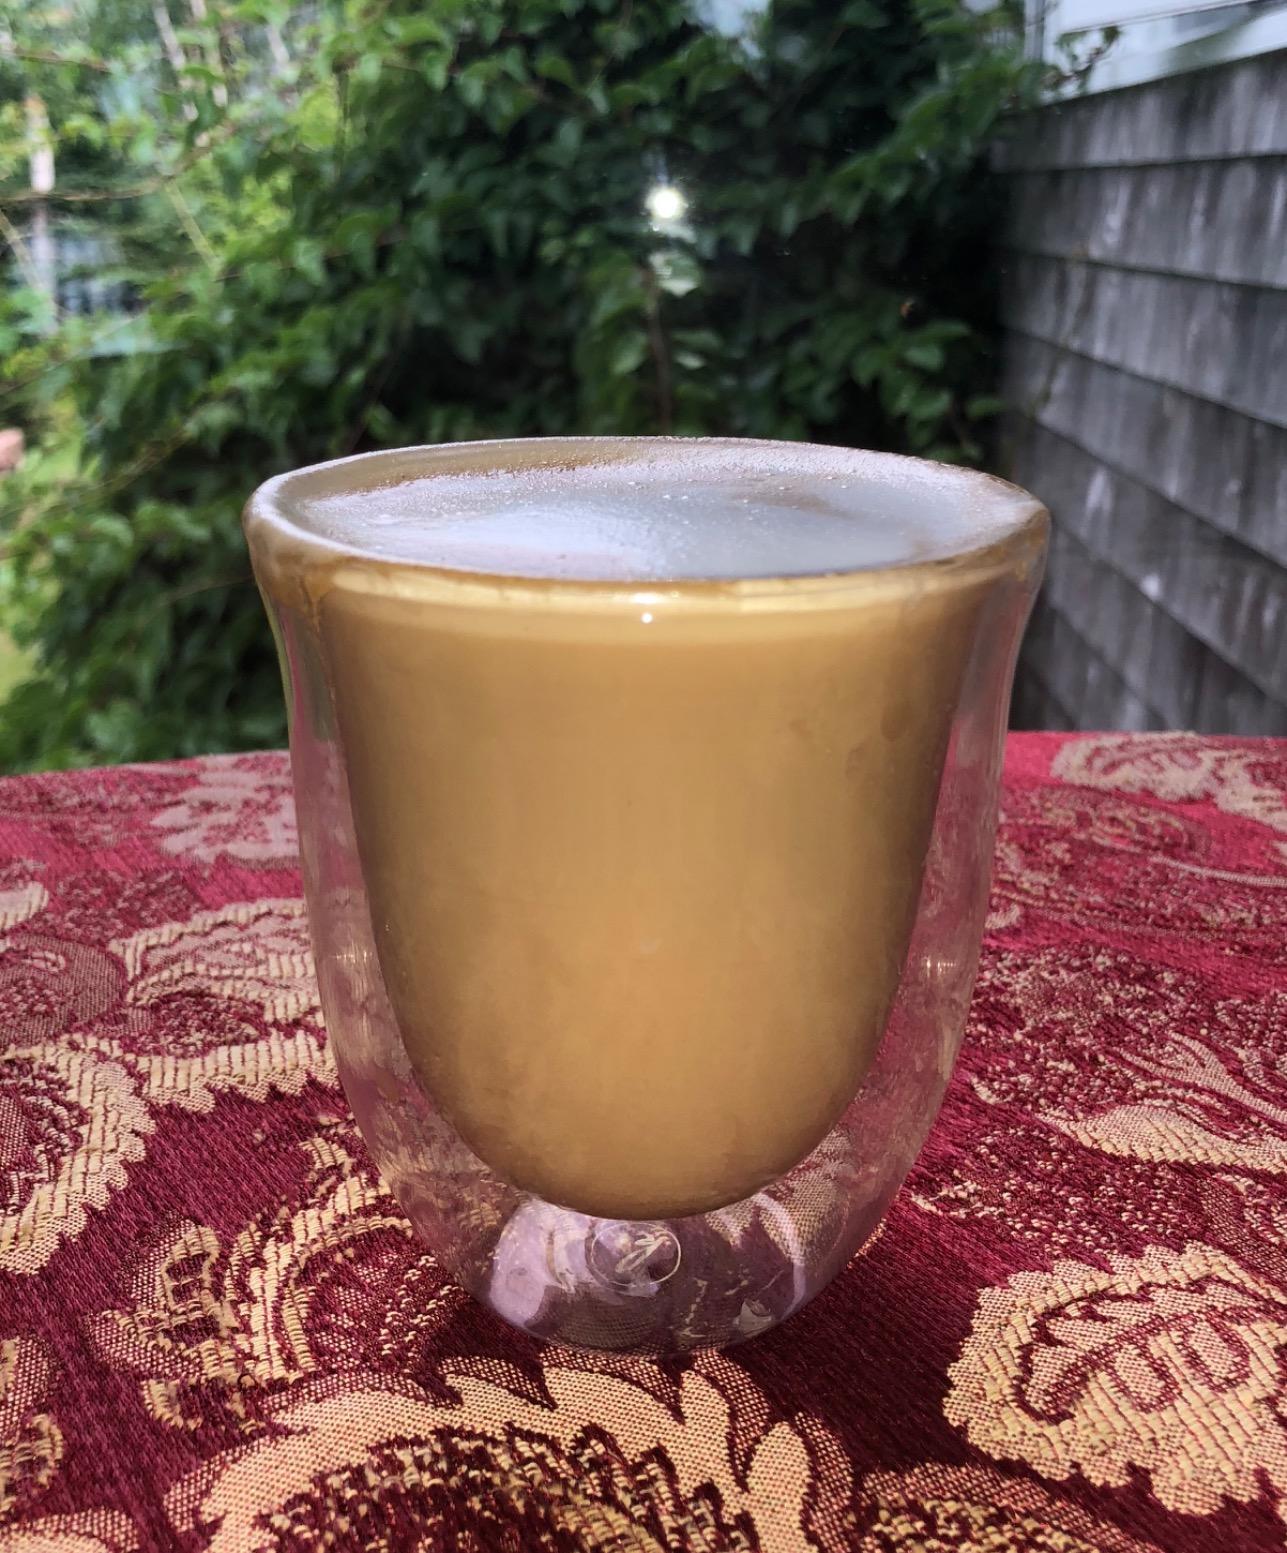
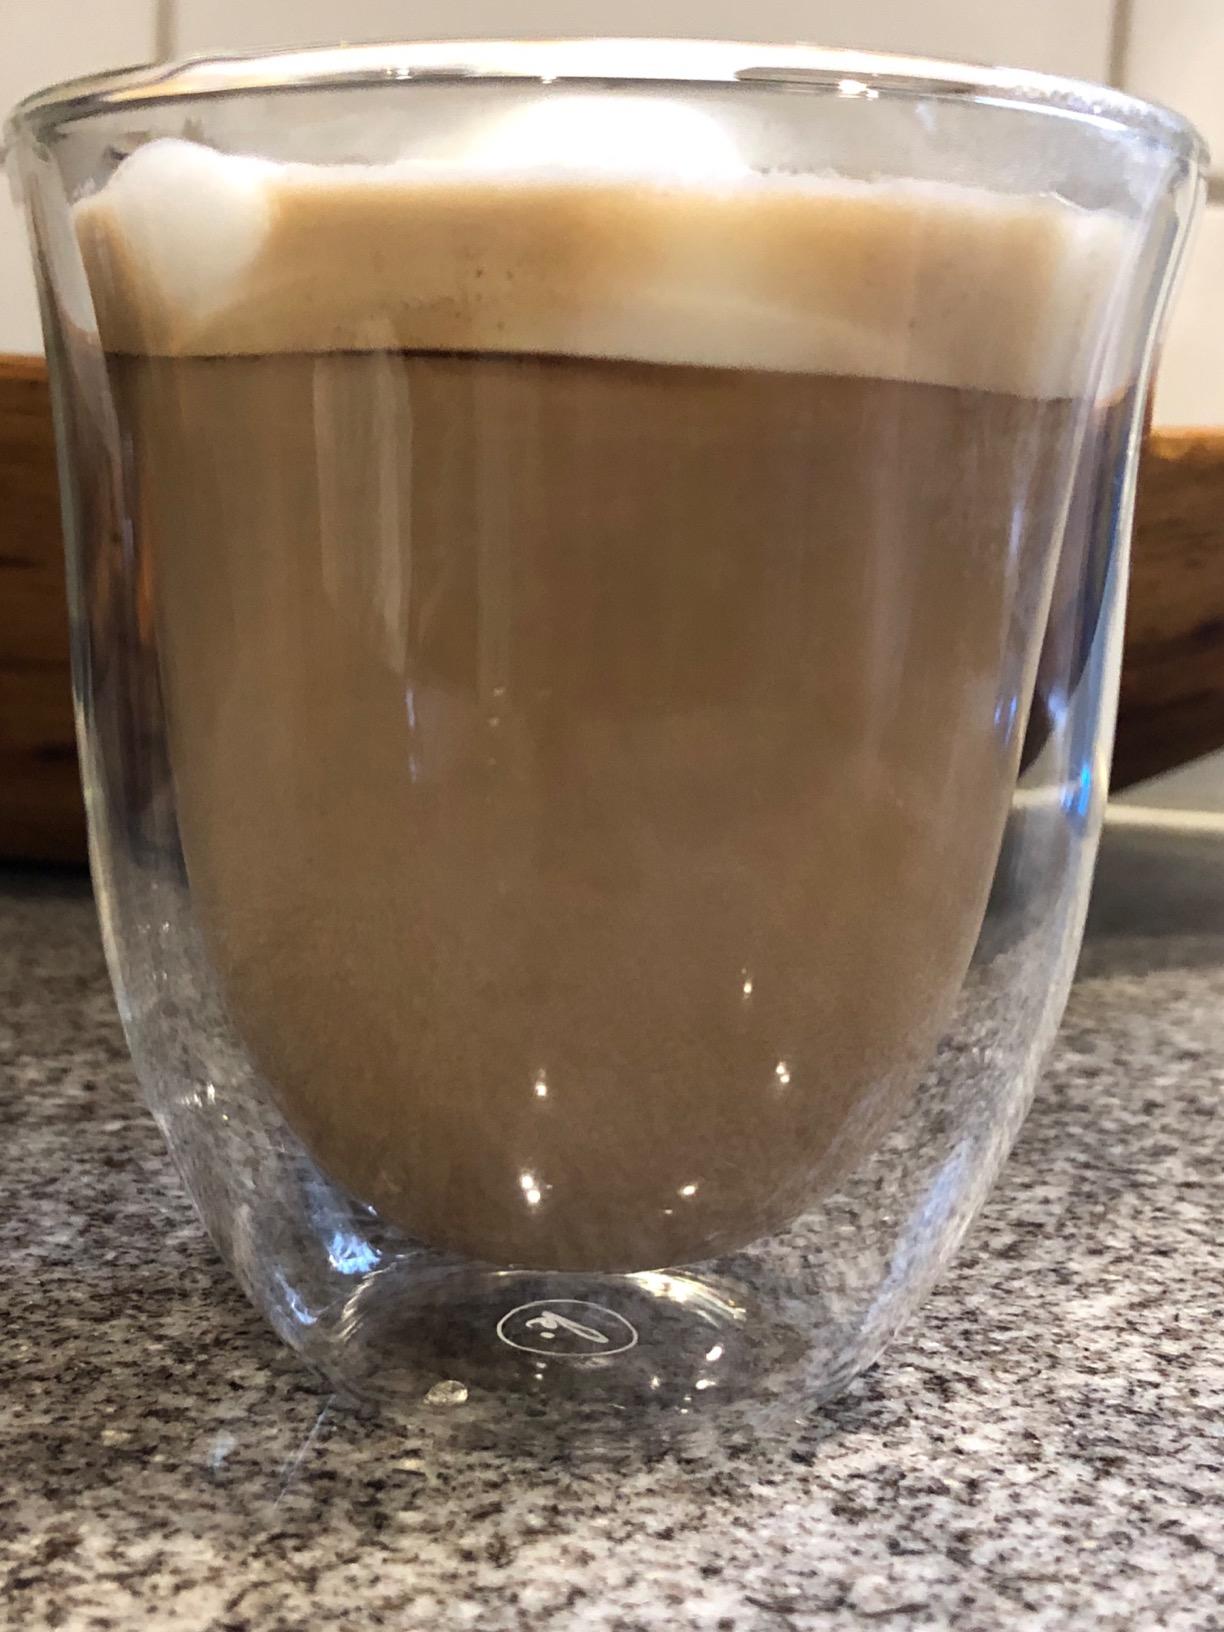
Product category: items_mug
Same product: yes